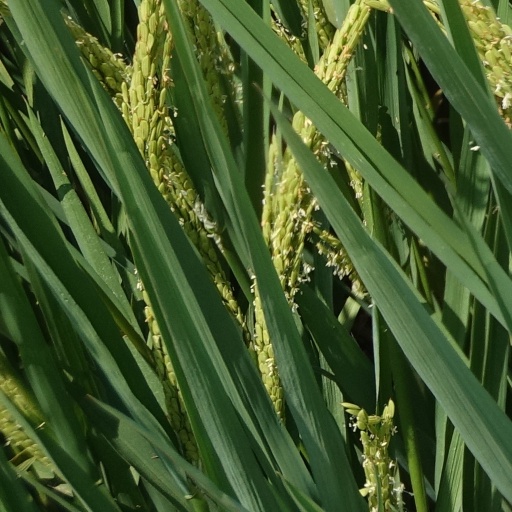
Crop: rice